Libya

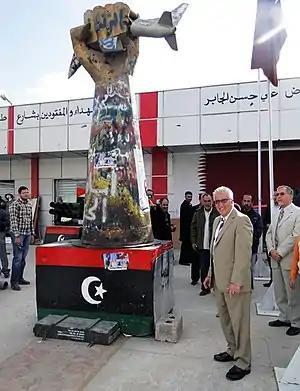
U.S. Ambassador Cretz Stands by Fist Crushing a US Fighter Plane Sculpture which was captured after the fall of Tripoli

In 1934, Italy combined Cyrenaica, Tripolitania and Fezzan and adopted the name "Libya" (used by the Ancient Greeks for all of North Africa except Egypt) for the unified colony, with Tripoli as its capital. The Italians emphasized infrastructure improvements and public works. In particular, they greatly expanded Libyan railway and road networks from 1934 to 1940, building hundreds of kilometres of new roads and railways and encouraging the establishment of new industries and dozens of new agricultural villages.